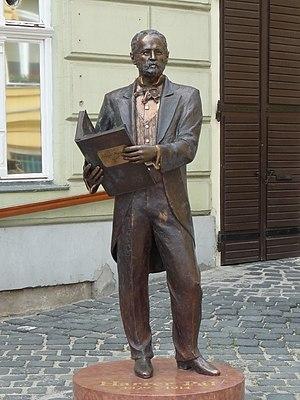
Statue de Pál Harrer (1829–1914). Le politicien hongrois fut le premier et dernier maire d’Óbuda avant sa réunification avec Buda et Pest en 1873. La statue de bronze grandeur nature sculptée par M. László Kutas fut inaugurée le 5 mars 2010 just à côté de l’hôtel de ville d’Óbuda. Magyar: Harrer Pál (1829–1914) szobra. Harrer volt Óbuda első és egyben utolsó polgármestere, Budával és Pesttel történt 1873. évi egyesítése előtt. Kutas László életnagyságú bronzszobrát 2010. március 5-én avatták fel az óbudai polgármesteri hivatal mellett.
László Kutas, né le 17 avril 1936 à Budapest, est un sculpteur hongrois.